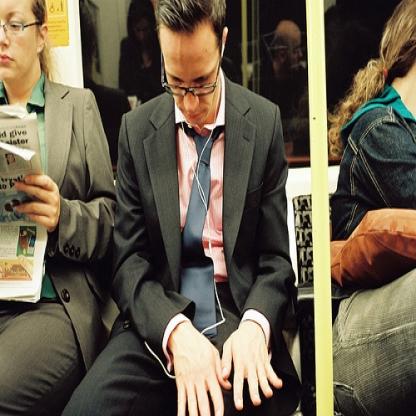
Scene: Indoor